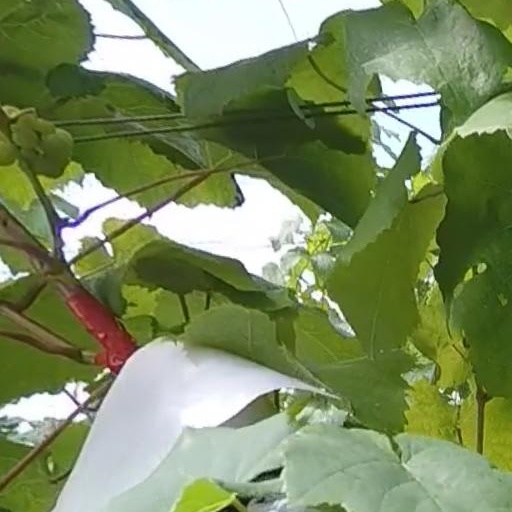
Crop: grape